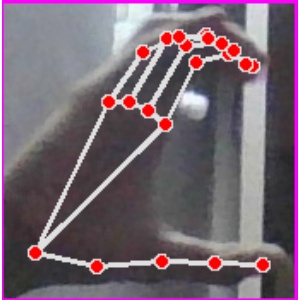
अक्षर: ऋ